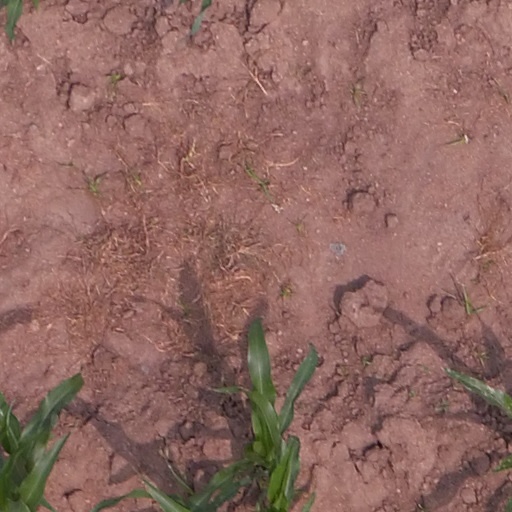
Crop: maize; corn